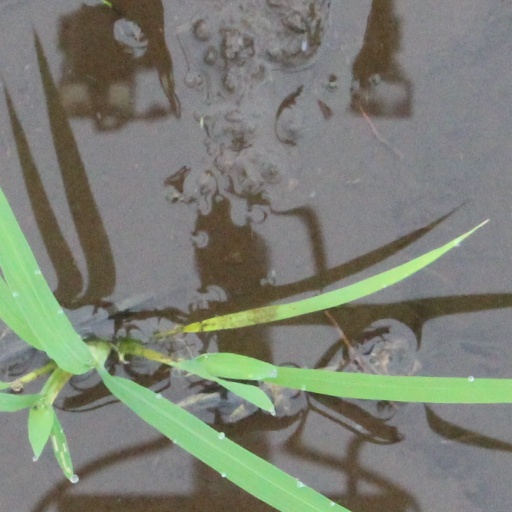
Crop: rice